Cascade Volcanoes

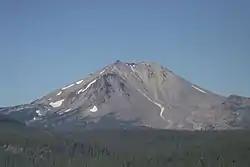
Lassen Peak and Devastated Area from Cinder Cone

The time between 37 million and 17 million years ago is known as the West Cascades period, this era is characterized as being when the volcanoes in this region were exceptionally active. During this time the arc was situated a little farther west than it is today. One volcano that was active during this time was the Mount Aix Volcanic Complex, which erupted more than of tephra and pyroclastic debris over the span of just three eruptions. Lavas representing the earliest stage in the development of the Cascade Volcanic Arc mostly crop out south of the North Cascades proper, where uplift of the Cascade Range has been less, and a thicker blanket of Cascade Arc volcanic rocks has been preserved. In the North Cascades, geologists have not yet identified with any certainty any volcanic rocks as old as 35 million years, but remnants of the ancient arc's internal plumbing system persist in the form of plutons, which are the crystallized magma chambers that once fed the early Cascade volcanoes. The greatest mass of exposed Cascade Arc plumbing is the Chilliwack batholith, which makes up much of the northern part of North Cascades National Park and adjacent parts of British Columbia beyond. Individual plutons range in age from about 35 million years old to 2.5 million years old. The older rocks invaded by all this magma were affected by the heat. Around the plutons of the batholith, the older rocks recrystallized. This contact metamorphism produced a fine mesh of interlocking crystals in the old rocks, generally strengthening them and making them more resistant to erosion. Where the recrystallization was intense, the rocks took on a new appearance dark, dense and hard. Many rugged peaks in the North Cascades owe their prominence to this baking. The rocks holding up many such North Cascade giants, as Mount Shuksan, Mount Redoubt, Mount Challenger, and Mount Hozomeen, are all partly recrystallized by plutons of the nearby and underlying Chilliwack batholith.